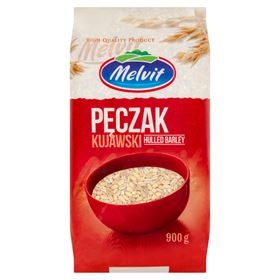
MELVIT PĘCZAK KUJAWSKI ORIGINAL 900 G
Wenn Sie auf der Suche nach einer gesunden und leckeren Alternative zu herkömmlicher Pasta sind, ist MELVIT PECZAK KUJAWSKI ORIGINAL 900 G die perfekte Wahl für Sie. Dieses Naturprodukt wird aus Hartweizenkörnern bester Qualität hergestellt, was seinen hervorragenden Geschmack und seine hervorragenden Nährwerte garantiert. MELVIT PĘCZAK KUJAWSKI ORIGINAL 900 G ist ein Produkt, das Sie mit Sicherheit ansprechen wird Ihr Geschmack. Liebhaber eines gesunden Lebensstils. Graupen sind reich an Ballaststoffen, die sich positiv auf die Verdauung auswirken und Verstopfung vorbeugen. Darüber hinaus trägt Graupen dank ihres niedrigen glykämischen Index zur Aufrechterhaltung eines stabilen Blutzuckerspiegels bei, was besonders für Menschen mit Diabetes wichtig ist. MELVIT PĘCZAK KUJAWSKI ORIGINAL 900 G ist Auch für Veganer und Vegetarier eine ausgezeichnete Wahl, da es keine Zutaten tierischen Ursprungs enthält. Sie können damit köstliche und gesunde Gerichte zubereiten, wie zum Beispiel Salate, Suppen oder Hauptgerichte. Zusammensetzung: 100 % Weizenkorn Hartweizen MELVIT PĘCZAK KUJAWSKI ORIGINAL 900 G ist ein Produkt, das es wert ist, in Ihrer Küche zu haben. Sein natürlicher Geschmack und seine Nährwerte werden Sie vom ersten Versuch an begeistern. Wir ermutigen Sie zum Kauf!
Brand: Biolaboratorium
Category: Food, Beverages & Tobacco > Food Items > Grains, Rice & Cereal > Wheat